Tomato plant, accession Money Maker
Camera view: tilt-top (135 deg); turntable rotation: 240 degrees
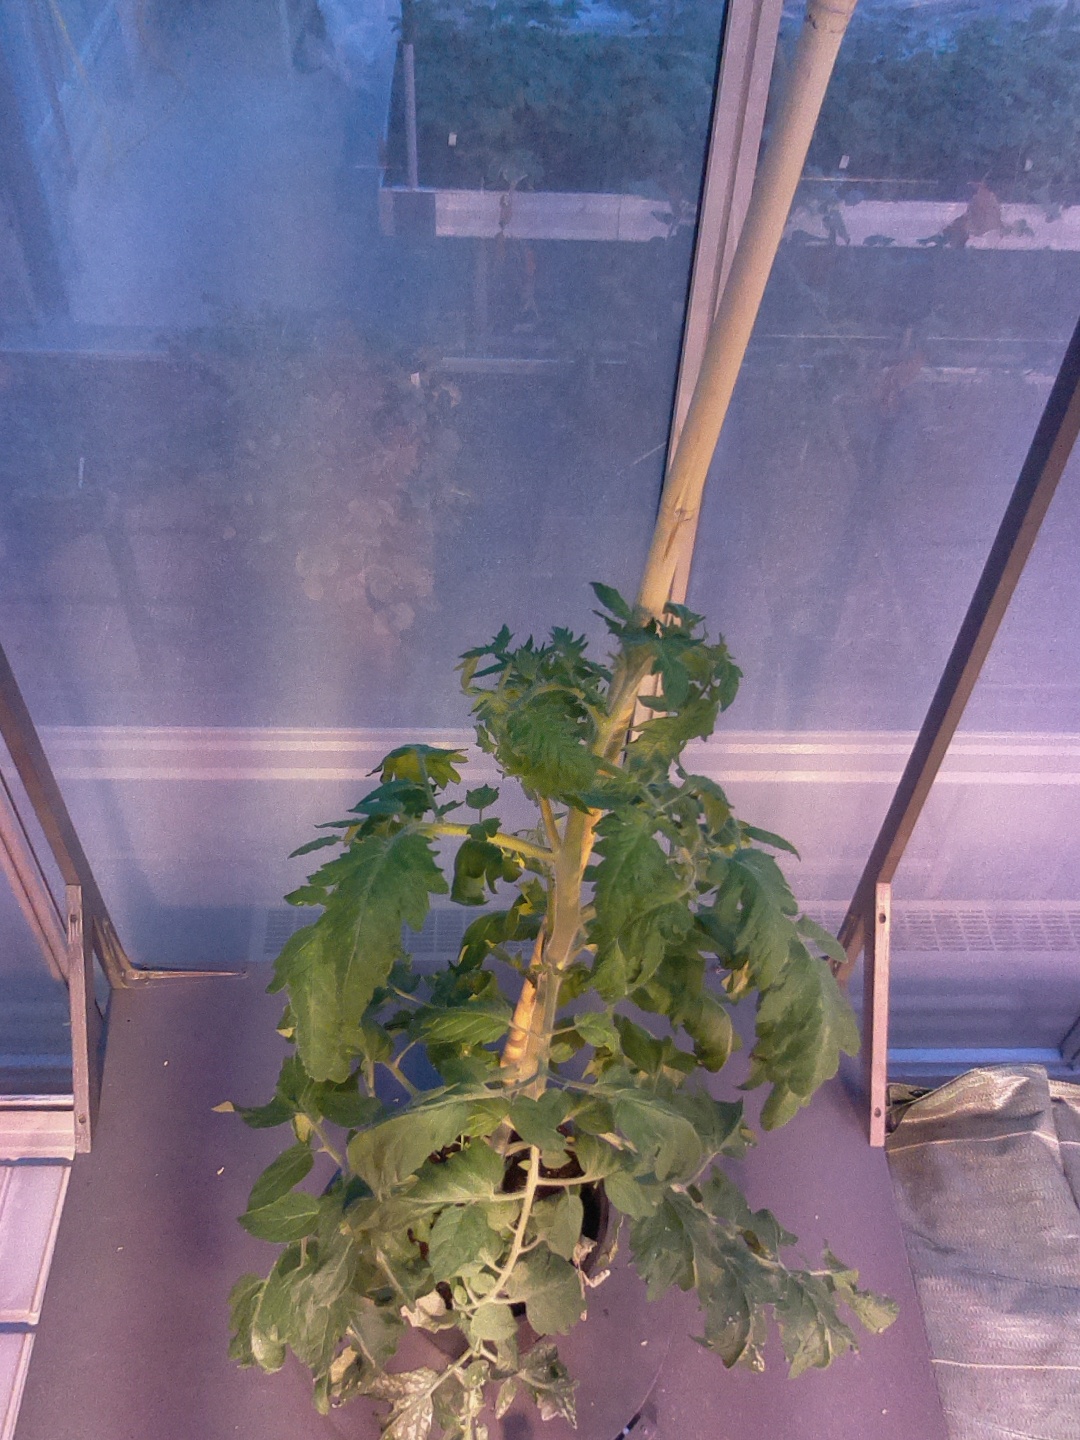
BBCH growth stage 62: 20%-30% of flowers open